Duluth, Minnesota

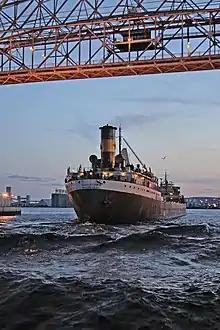
SS "Middletown" beneath Duluth's aerial lift bridge

Even as the city has grown, its populace has tended to hug Lake Superior's shoreline, making Duluth a primarily southwest–northeast city. The considerable development on the hill has given Duluth many steep streets. Some neighborhoods, such as Piedmont Heights and Bayview Heights, are atop the hill with scenic views of the city. Skyline Parkway is a scenic roadway that extends from Becks Road above the Gary–New Duluth neighborhood near the western end of the city to the Lester Park neighborhood on the east side. It crosses nearly Duluth's entire length and affords views of Lake Superior, the Aerial Lift Bridge, Canal Park, and the many industries that inhabit the largest inland port.